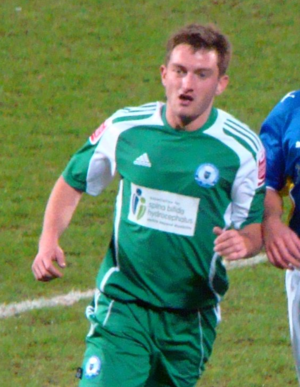
Blackpool